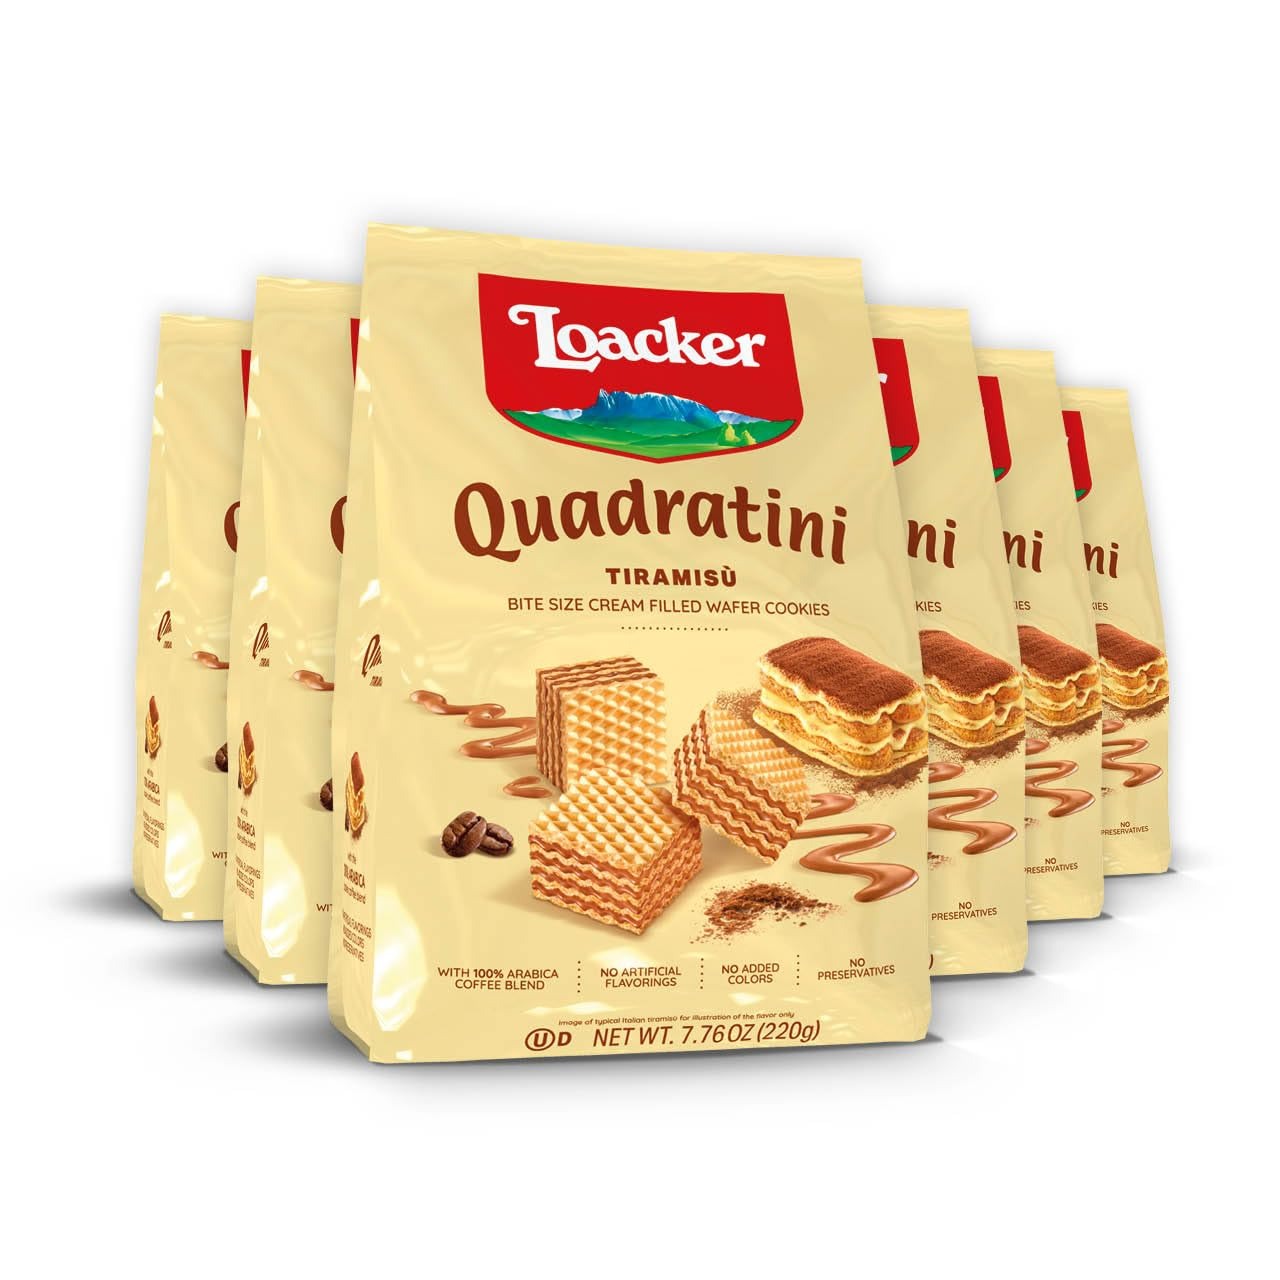
Item Name: Loacker Quadratini Tiramisu Wafer Cookies LARGE - 30% Less Sugar - Premium Crispy Bite Size Wafers - NON-GMO - LARGE Pack of 6
Bullet Point 1: Each share size bag contains at least 55 of our delicious bite size Loacker Quadratini Tiramisu wafer cookies, making this classic flagship European dessert the perfect snack for your work or study break, game or movie night with friends and loved ones, and the ideal dessert to share at a picnic or barbecue. Our resealable cookie pouch helps you to keep the wafers fresh and crispy.
Bullet Point 2: 30% Less Sugar than the Leading Wafer Brands – Loacker Quadratini contain at least 30% less sugar than the average of leading filled wafer cookies in the market; 6 9g vs. 15 22g sugar per serving. See nutrition information for saturated fat content.
Bullet Point 3: Sustainably Sourced Ingredients - Loacker Quadratini Tiramisu wafers are made with 100% premium Arabica coffee. All our products are made with ingredients of certified origin only.
Bullet Point 4: Delicious and Sustainable snack - We are committed to high quality, sustainability, and traceability of all our ingredients. Loacker products are made with no added colors, no artificial flavorings, no preservatives, and no high-fructose corn syrup. All our products are Kosher and Halal certified.
Bullet Point 5: For Any Occasion - You’ll love every bite of this crispy treat together with your morning tea or coffee, as a dessert at the end of the family dinner, on the go, as an afternoon or even as a midnight snack. It is also a pleasant surprise in every lunchbox at work or in school or in the car during a road trip.
Bullet Point 6: Quick Party Dessert Recipe Idea - Use our tiramisu wafer cookies to make a wafer pop. Gently insert a stick into the wafer bite and dip them straight down into your favorite type of melted chocolate until it is completely covered. After that, dip them in your favorite toppings, place them into an airtight box and put them in the fridge so that the chocolate can harden. Enjoy!
Bullet Point 7: It's a Family Business - For almost a century, the bakeries of Loackers wafer and chocolate specialties lie in the heart of the Italian Alps in the midst of pristine nature, where the water is fresh and the air is pure. Loacker is a brand founded from the heart and staying true to these values has been integral to our success. That’s why we accept no compromise on quality and are committed to providing pure and wholesome natural goodness!
Value: 46.56
Unit: Ounce

Price: 38.645